Map matching

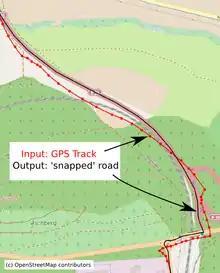
Map matching example with GraphHopper

Map matching is the problem of how to match recorded geographic coordinates to a logical model of the real world, typically using some form of Geographic Information System. The most common approach is to take recorded, serial location points (e.g. from GPS) and relate them to edges in an existing street graph (network), usually in a sorted list representing the travel of a user or vehicle. Matching observations to a logical model in this way has applications in satellites navigation, GPS tracking of freight, and transportation engineering.